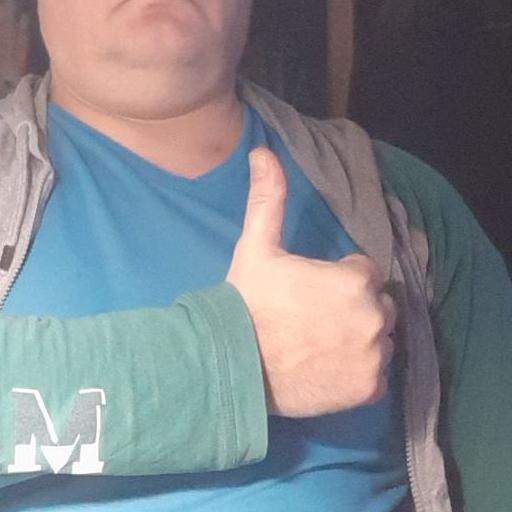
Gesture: like